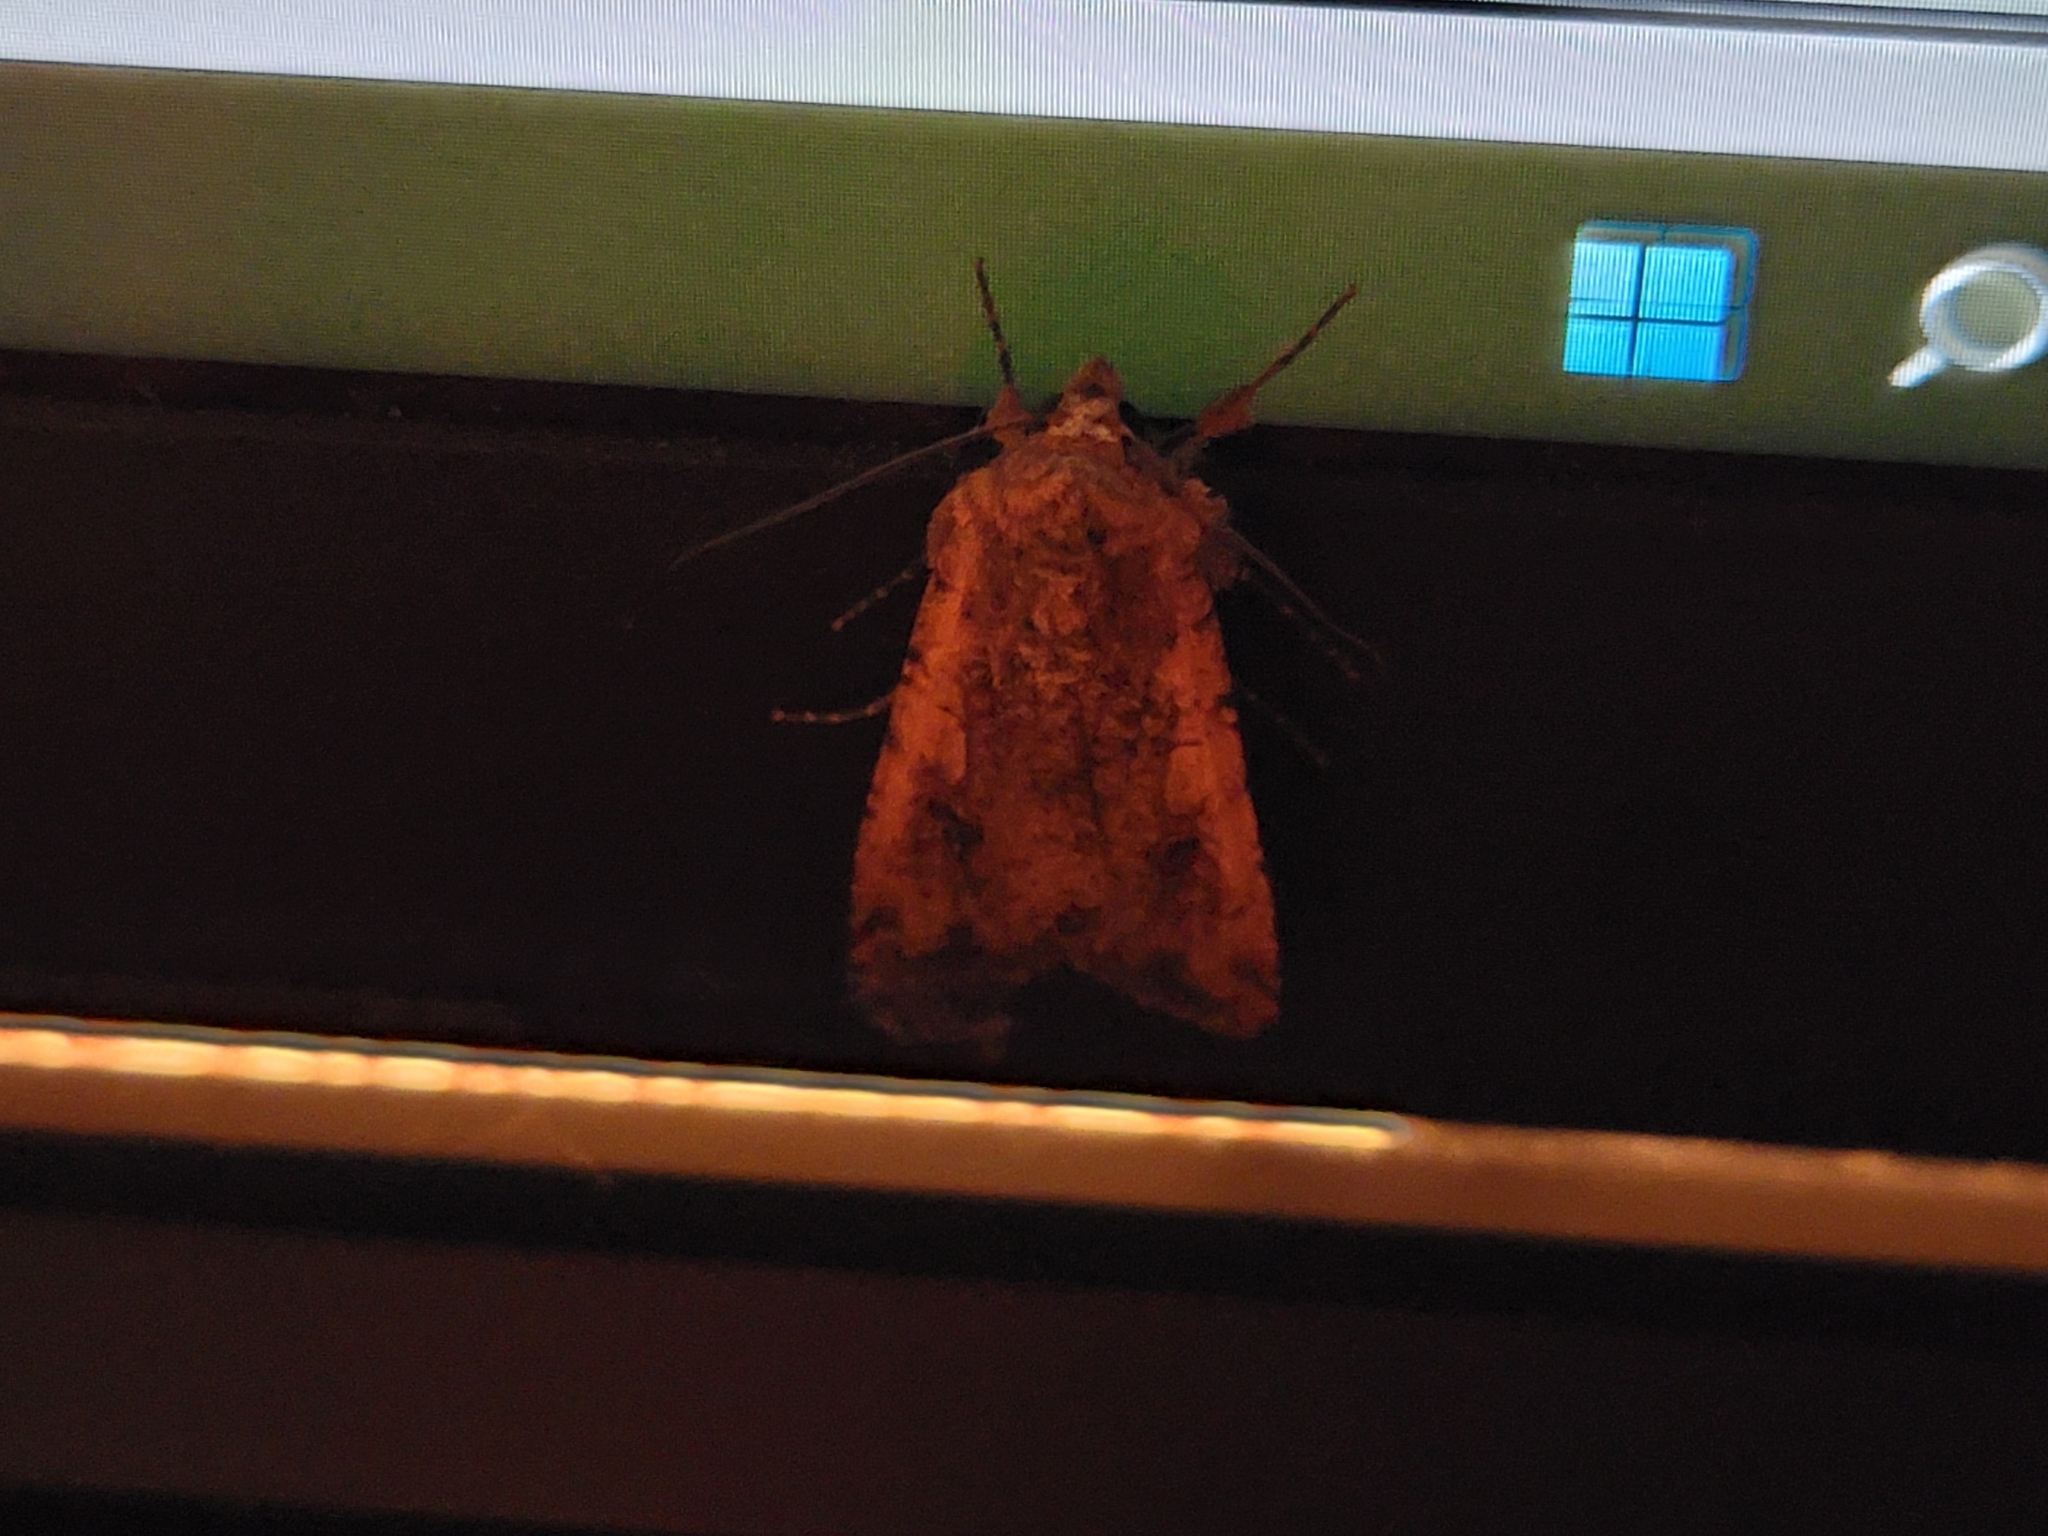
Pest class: cutworms